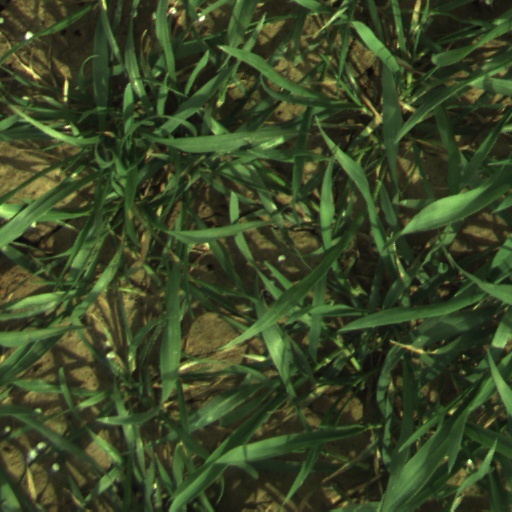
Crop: wheat